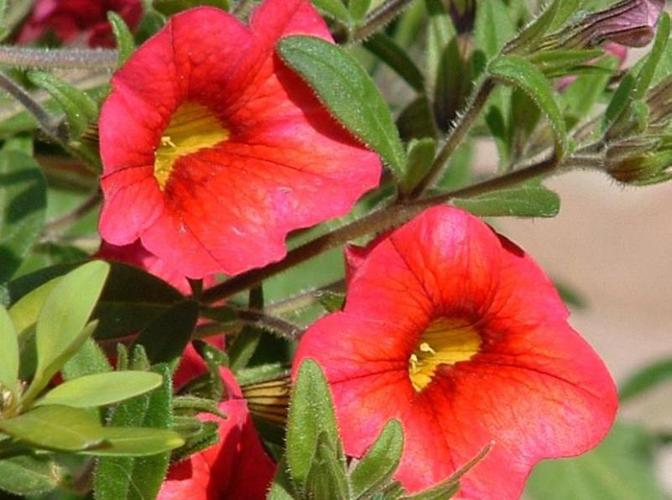
Label: trumpet creeper